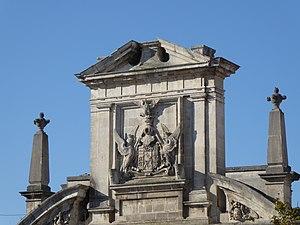
Détail de la porte Saint-Nicolas à Nancy. La porte est édifiée de 1603 à 1608, sous le règne de Charles III. Son fronton est décoré, côté faubourg au sud, aux armes du duc de Lorraine René II, vainqueur en 1477 du duc de Bourgogne Charles le Téméraire lors de la bataille de Nancy. Deux alérions portant couronne tiennent l'écu sur lequel figurent les armoiries de René II et qui est surmonté de son heaume couronné. Un troisième alérion est posé au dessus, devant un phylactère portant le cri de guerre de la Maison de Lorraine : ""Priny, Priny"". Les deux obélisques encadrant le fronton ont été ajoutés en 1865 lors du remaniement ayant remplacé l'unique ouverture centrale par deux portes en plein cintre. This building is indexed in the Base Mérimée, a database of architectural heritage maintained by the French Ministry of Culture,
La porte Saint-Nicolas est une porte de Nancy, érigée au tout début du XVIIᵉ siècle au sud de la ville neuve.